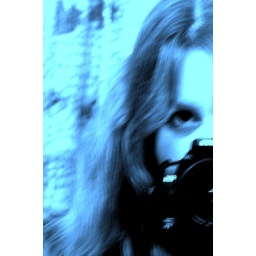
The girl in the mirror